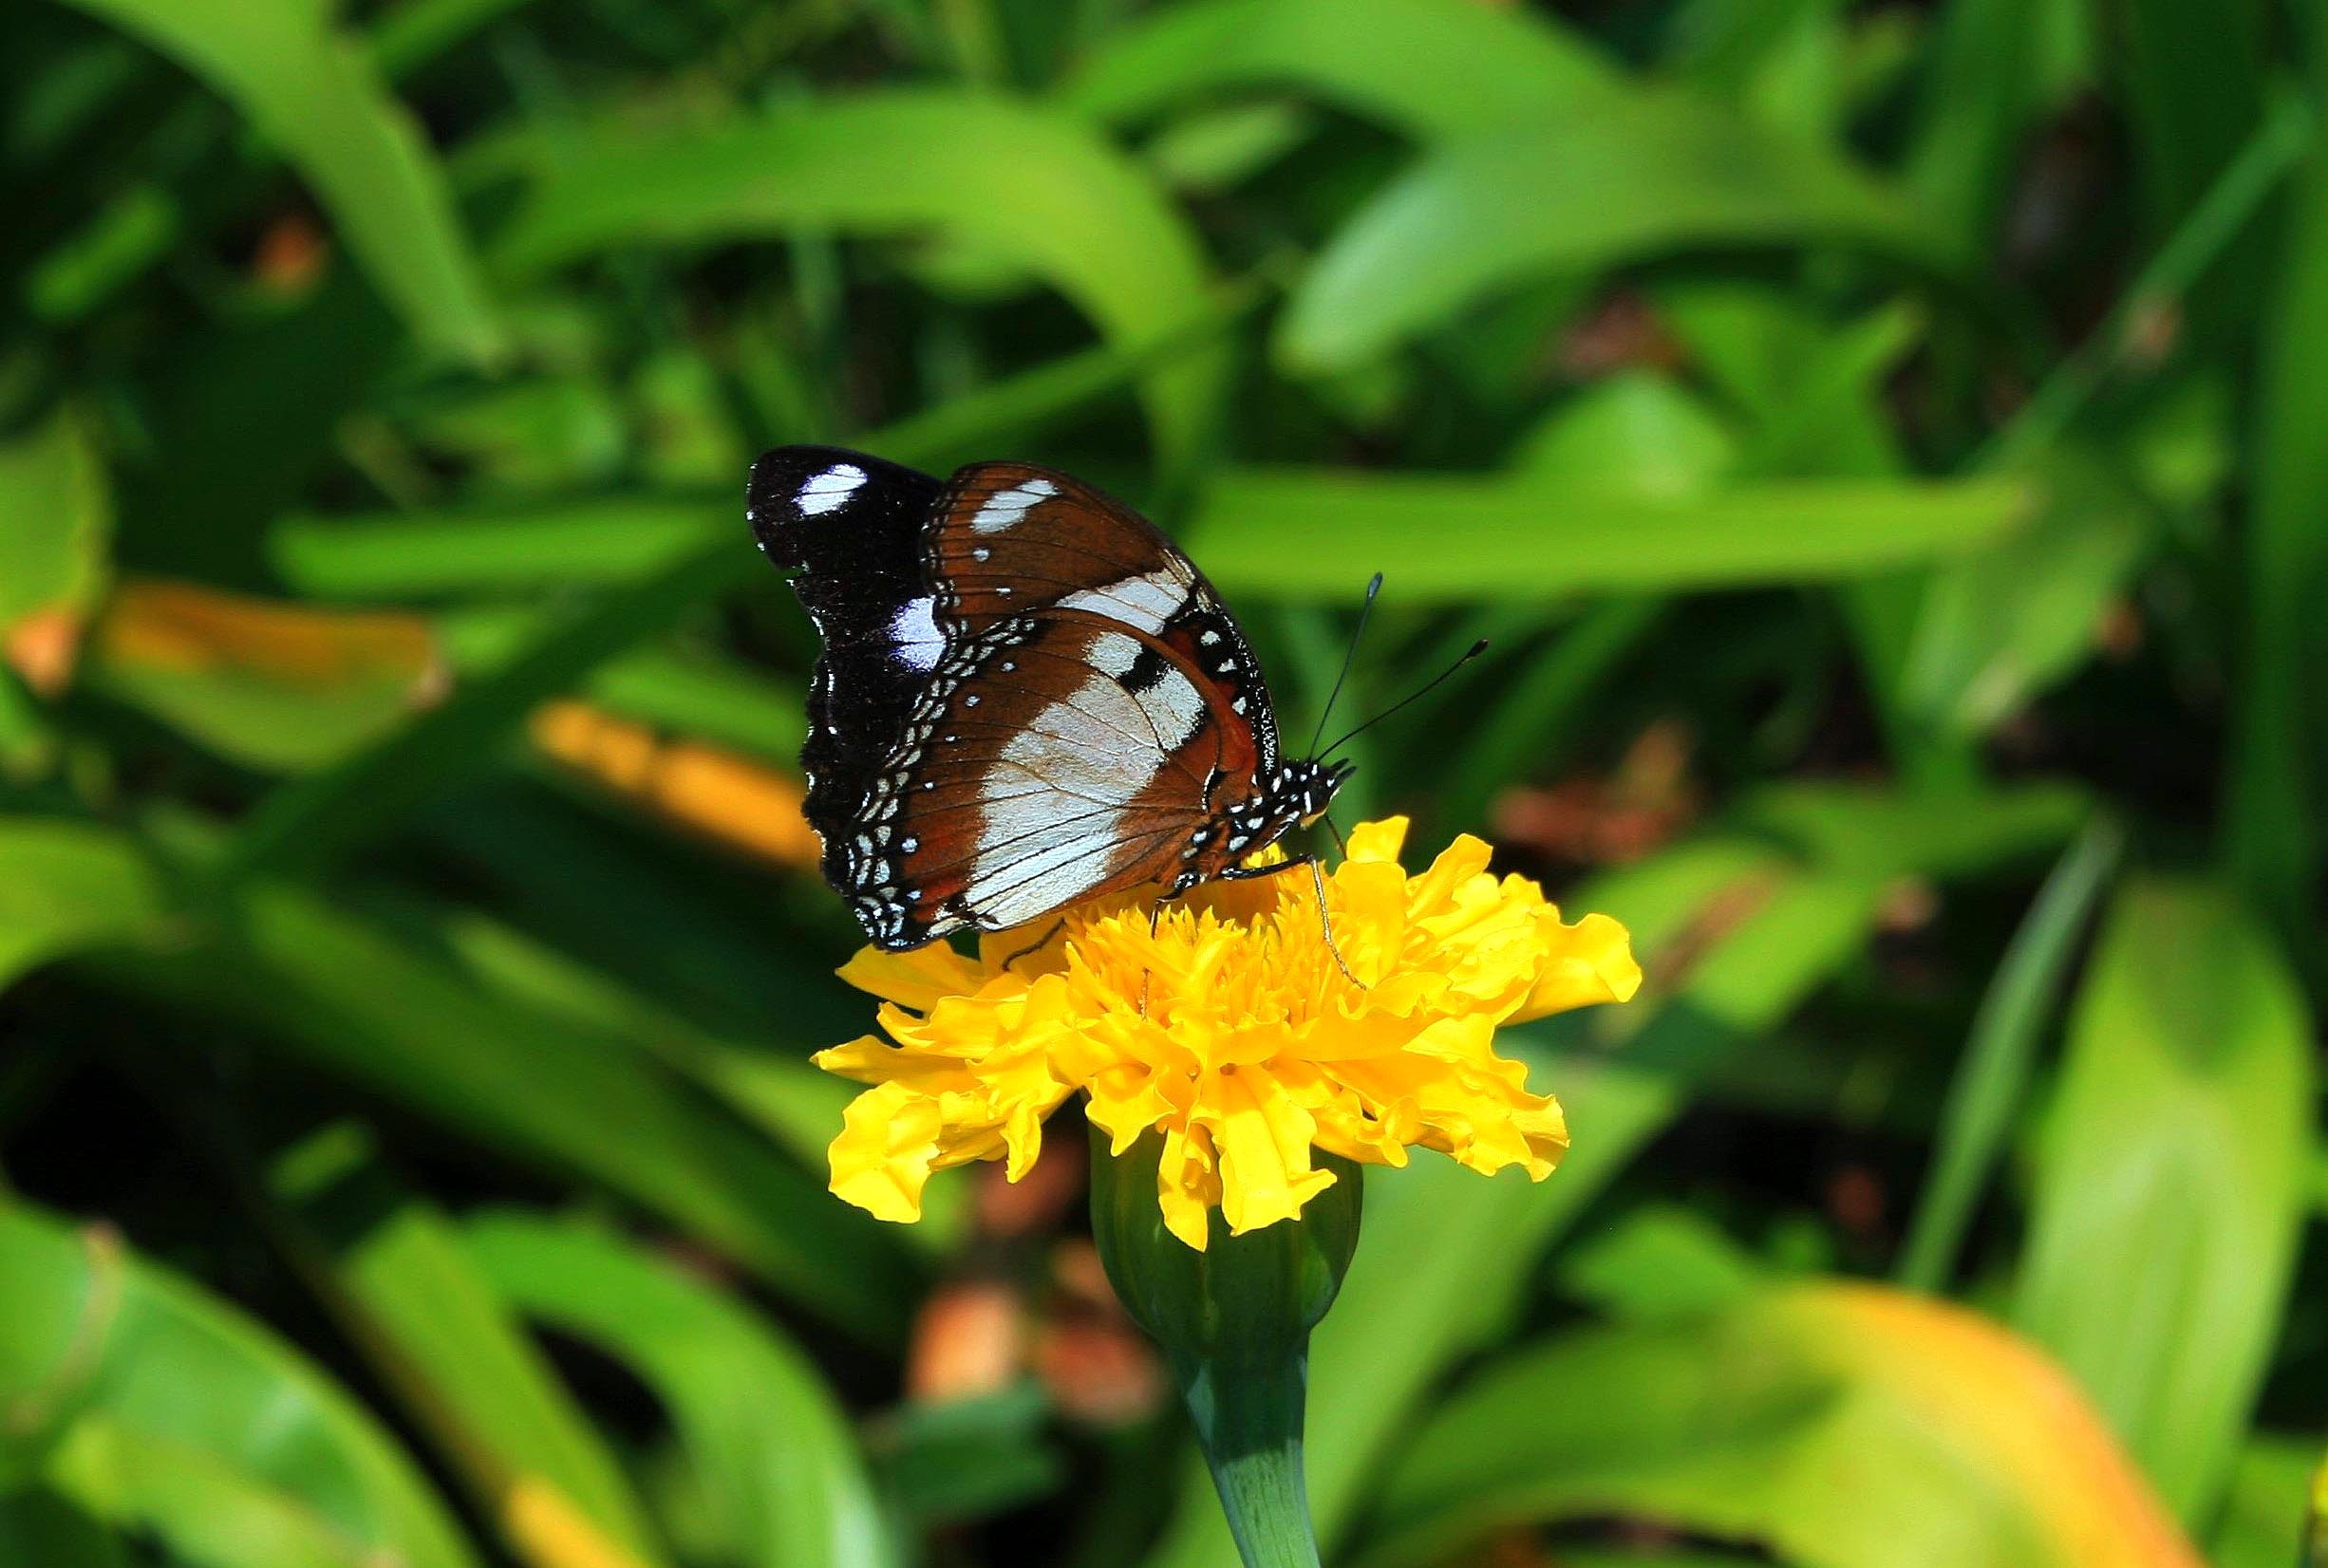
nature, grass, white, flower, wildlife, insect, brown, botany, butterfly, yellow, garden, flora, fauna, invertebrate, monarch butterfly, lepidoptera, nectar, macro photography, arthropod, markings, pollinator, brown butterfly, moths and butterflies